Carl G. Bachmann

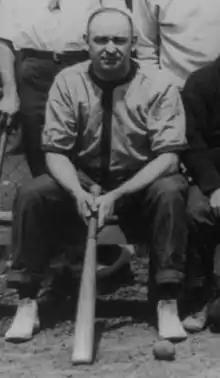
Bachmann during the United States Congressional Baseball Game

Carl G. Bachmann (May 14, 1890 – January 22, 1980) was an American lawyer and politician who served four terms as a United States Congressman from Wheeling, West Virginia from 1925 to 1933.